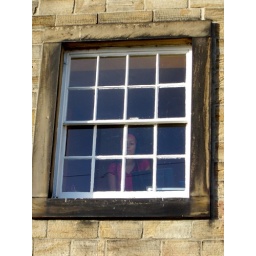
face in the window